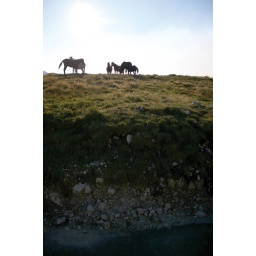
wild horses in Crna Gora mountains